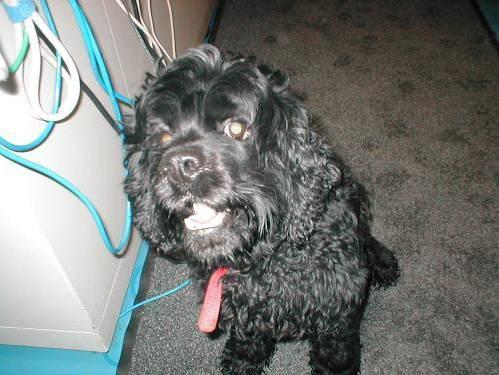
dog